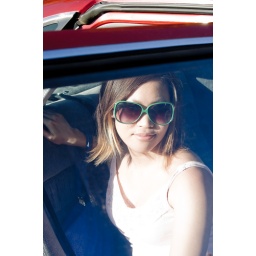
That girl in a car